Jengishbek Nazaraliev

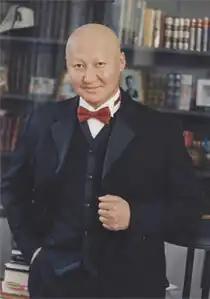
Jenishbek Nazaraliev in 2008.

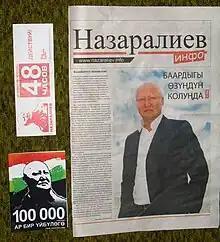
Examples of propaganda handed out door-to-door for Nazaraliev's 2009 campaign for presidency in Kyrgyzstan

Jenishbek Nazaraliev is a drug rehabilitation professional and politician in Kyrgyzstan. He ran for the presidency in the presidential election of 2009, but withdrew on election day, claiming irregularities in the voting process.